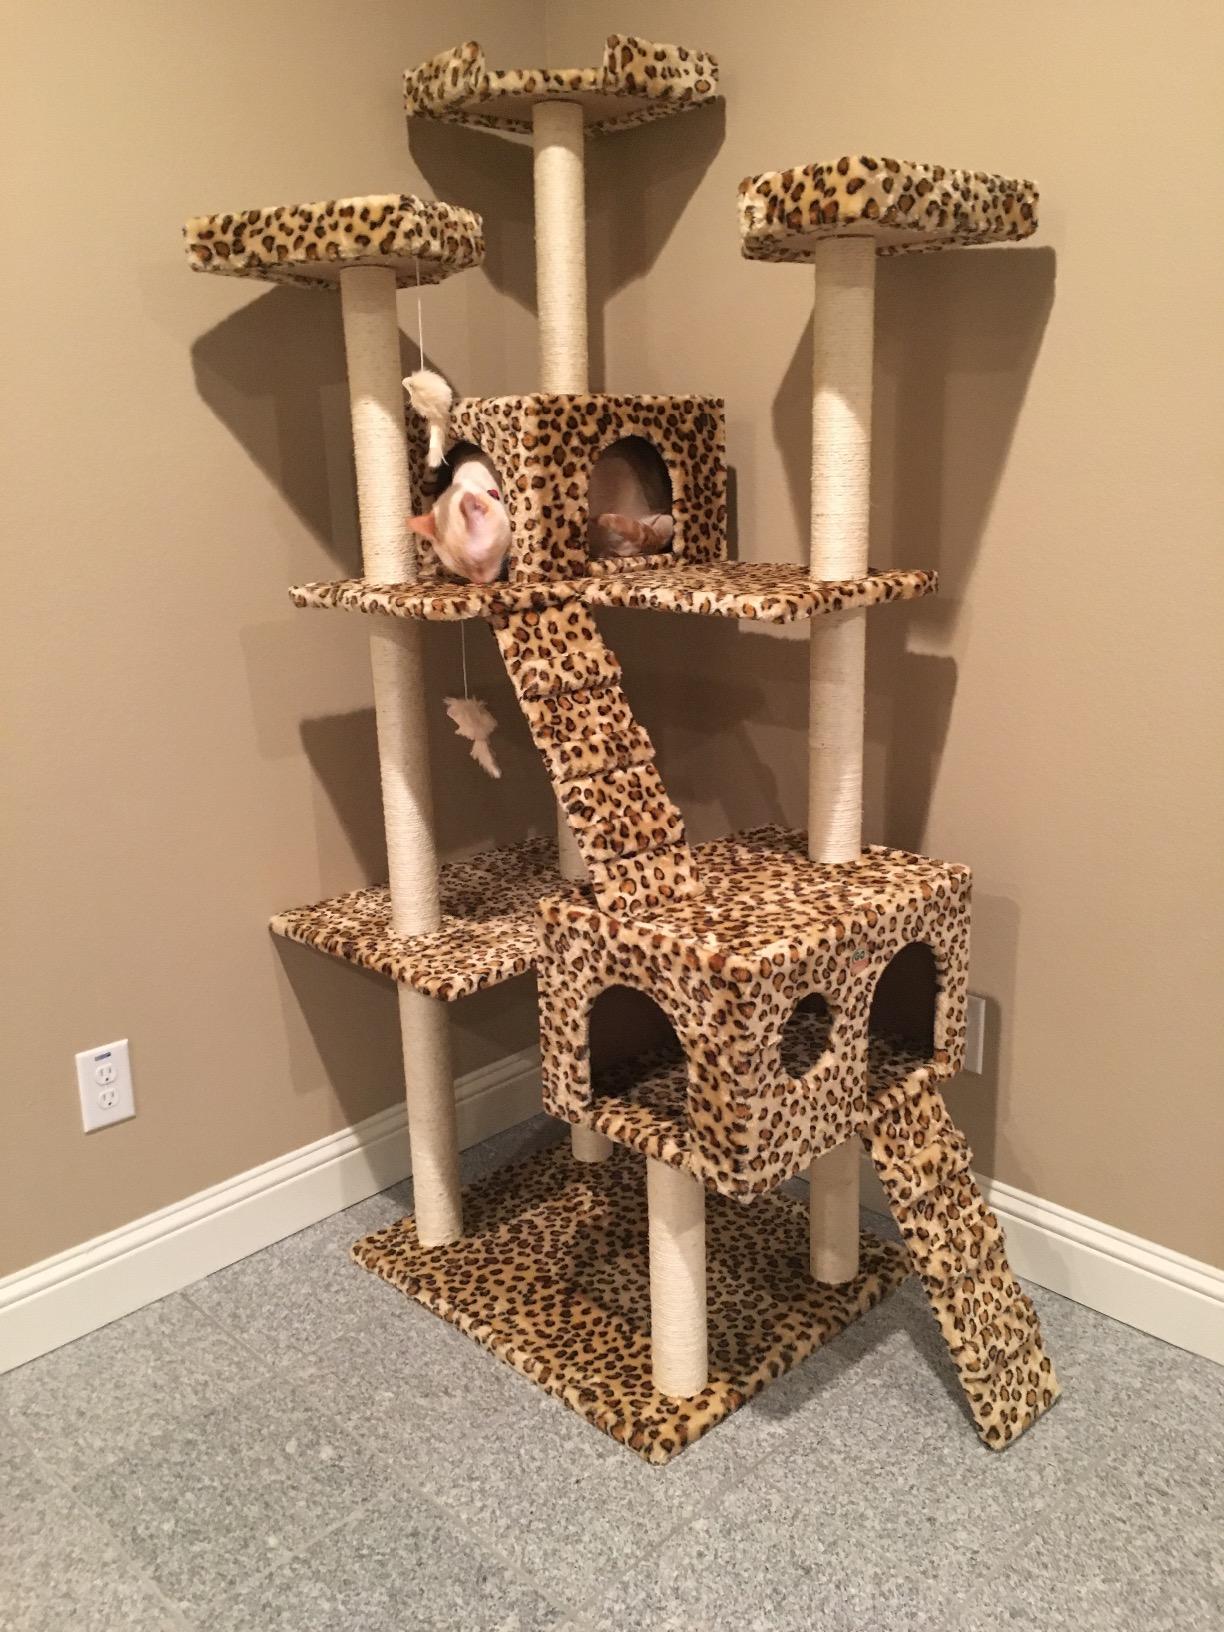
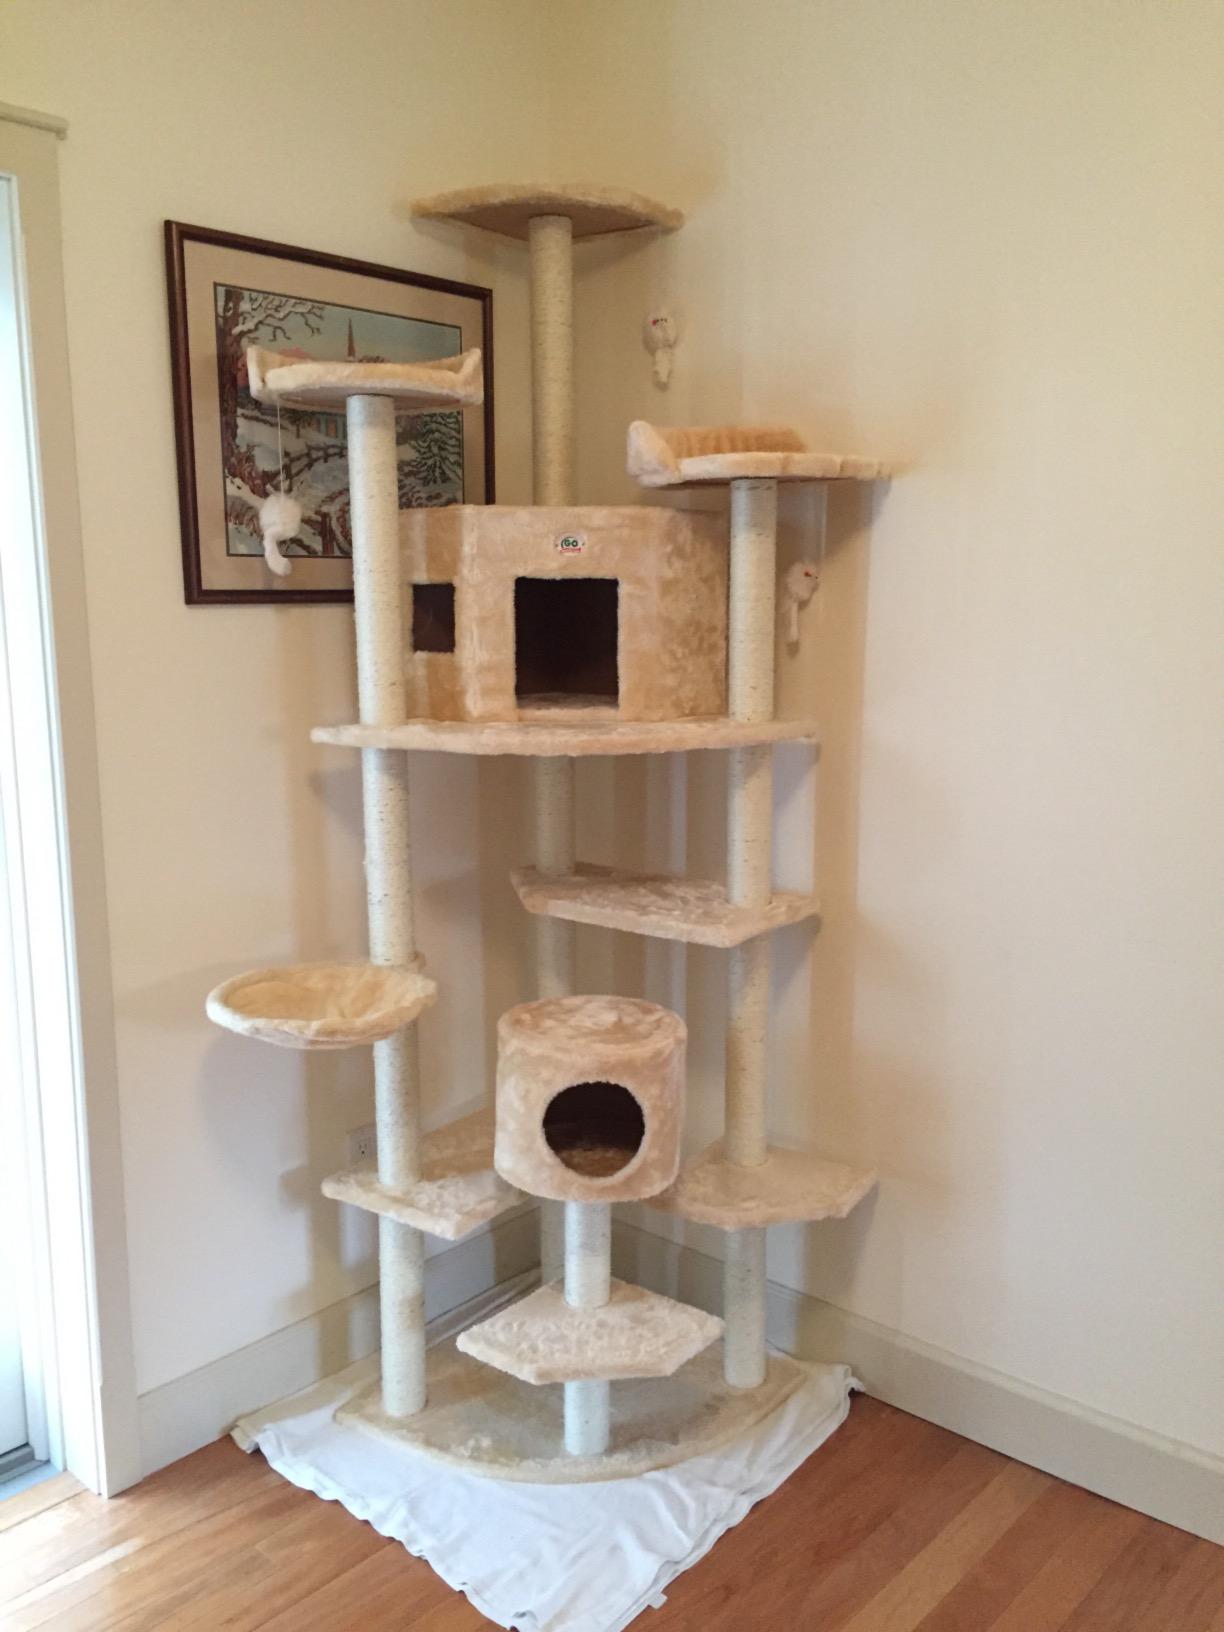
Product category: items_cat tree
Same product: no